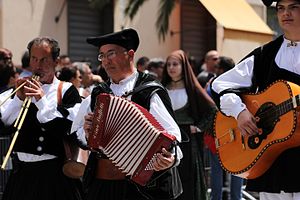
Perdasdefogu
Perdasdefogu er en by og en kommune i provinsen Nuoro i regionen Sardinien i Italien. Byen ligger i 600 meters højde og har 1.937 indbyggere. Kommunen har et areal på 77,75 km² og grænser til kommunerne Ballao, Escalaplano, Seui, Ulassai og Villaputzu.